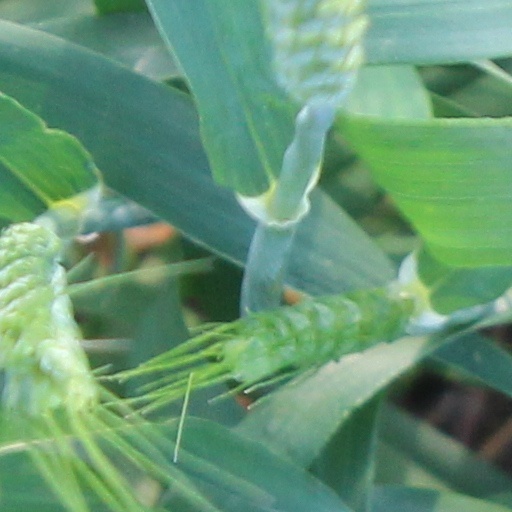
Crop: wheat